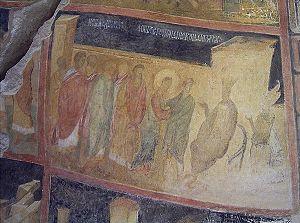
Les églises rupestres d'Ivanovo sont un ensemble d'églises, chapelles et monastères creusés dans la roche, situés à proximité du village d'Ivanovo en Bulgarie. la plus vieille église date du XIIᵉ siècle. Le 22 octobre 1979, les églises furent inscrites sur la liste du patrimoine mondial de l'UNESCO. Les églises se trouvent à environ 20 kilomètres au sud de Roussé, sur les contreforts de Russenski Lom.